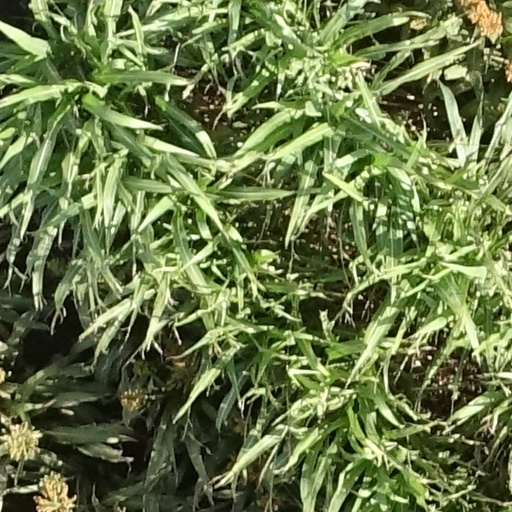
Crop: sorghum